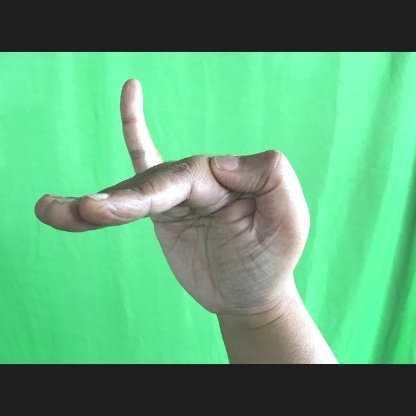
Mudra: Hamsapaksha